Allan McKeown

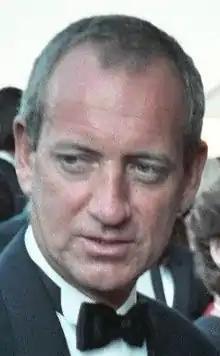
McKeown at the 1990 Emmy Awards

Allan McKeown (born John McKeown; 21 May 1946 – 24 December 2013) was a British television, film, and stage producer.